Oliver H. Hovda House

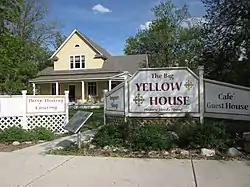

The Oliver H. Hovda House, also known as Hovda House, is a historic Classical Revival style house on N. Woodward St. in Absarokee, Montana that was built in 1900. It was listed on the National Register of Historic Places in 1984.